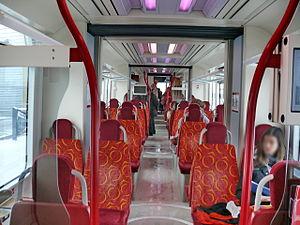
Rhônexpress
Le tramway de Lyon est un réseau de tramway qui dessert la ville française de Lyon et une partie de son agglomération. Il est constitué de huit lignes dont sept urbaines qui sont propriété du Syndicat mixte des transports pour le Rhône et l'agglomération lyonnaise et sont exploitées par Keolis Lyon sous la marque commerciale TCL. La huitième assurant la liaison avec l'aéroport était propriété du Conseil général du Rhône jusqu'au 31 décembre 2014, elle est depuis le 1ᵉʳ janvier 2015 propriété du SYTRAL. Elle est exploitée par la société Rhônexpress SAS via Transdev Rail Rhône.